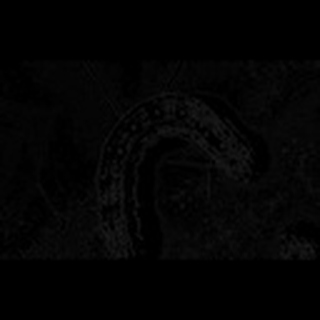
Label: cotton_army_worm